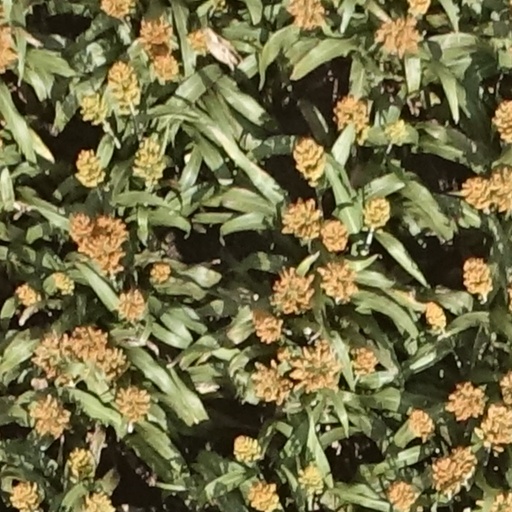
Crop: sorghum